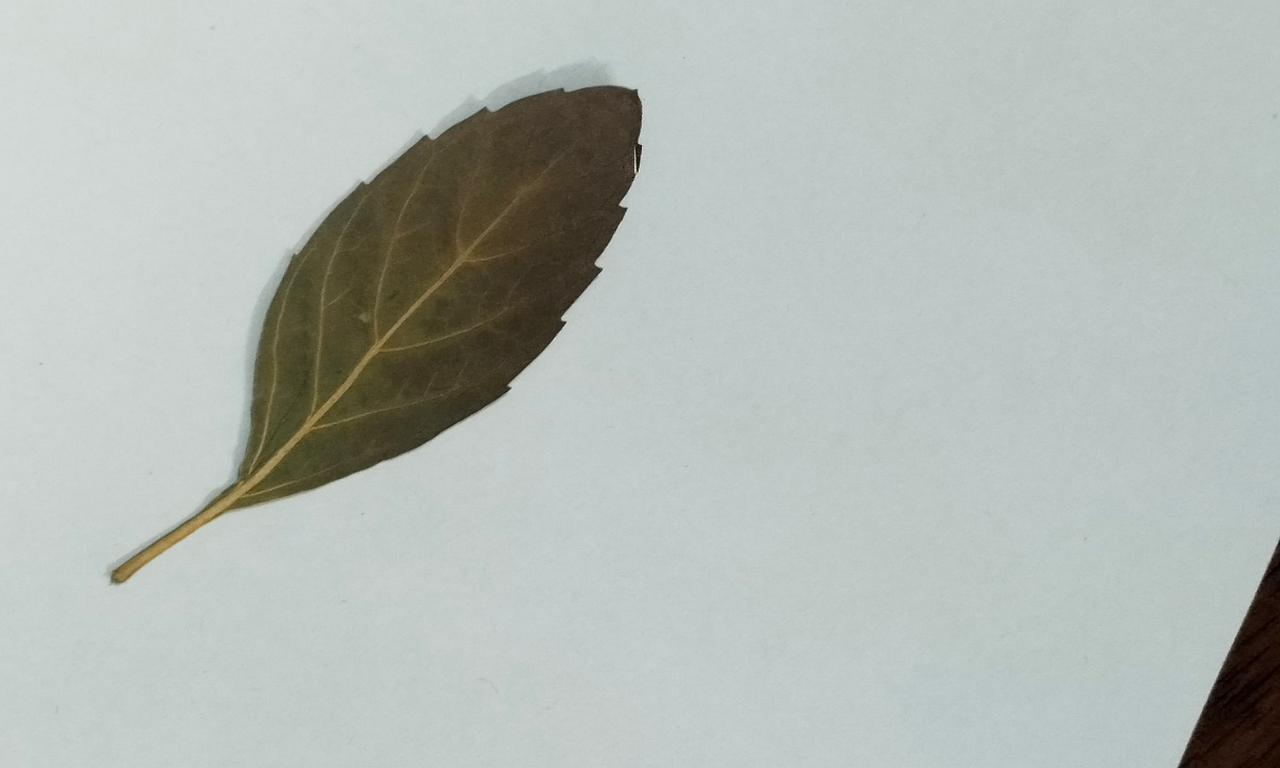
Label: Dried